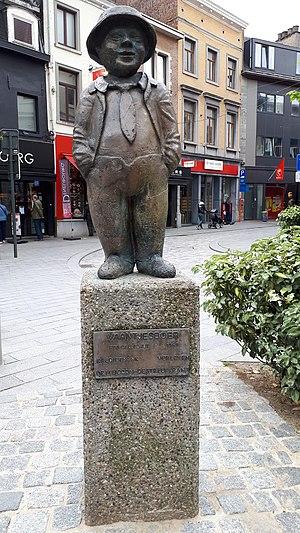
Le vendeur de bannières de Halle This photo of immovable heritage has been taken in the Flemish Region